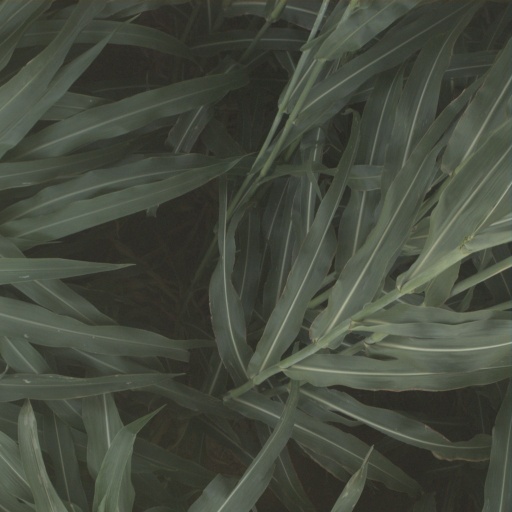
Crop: sorghum